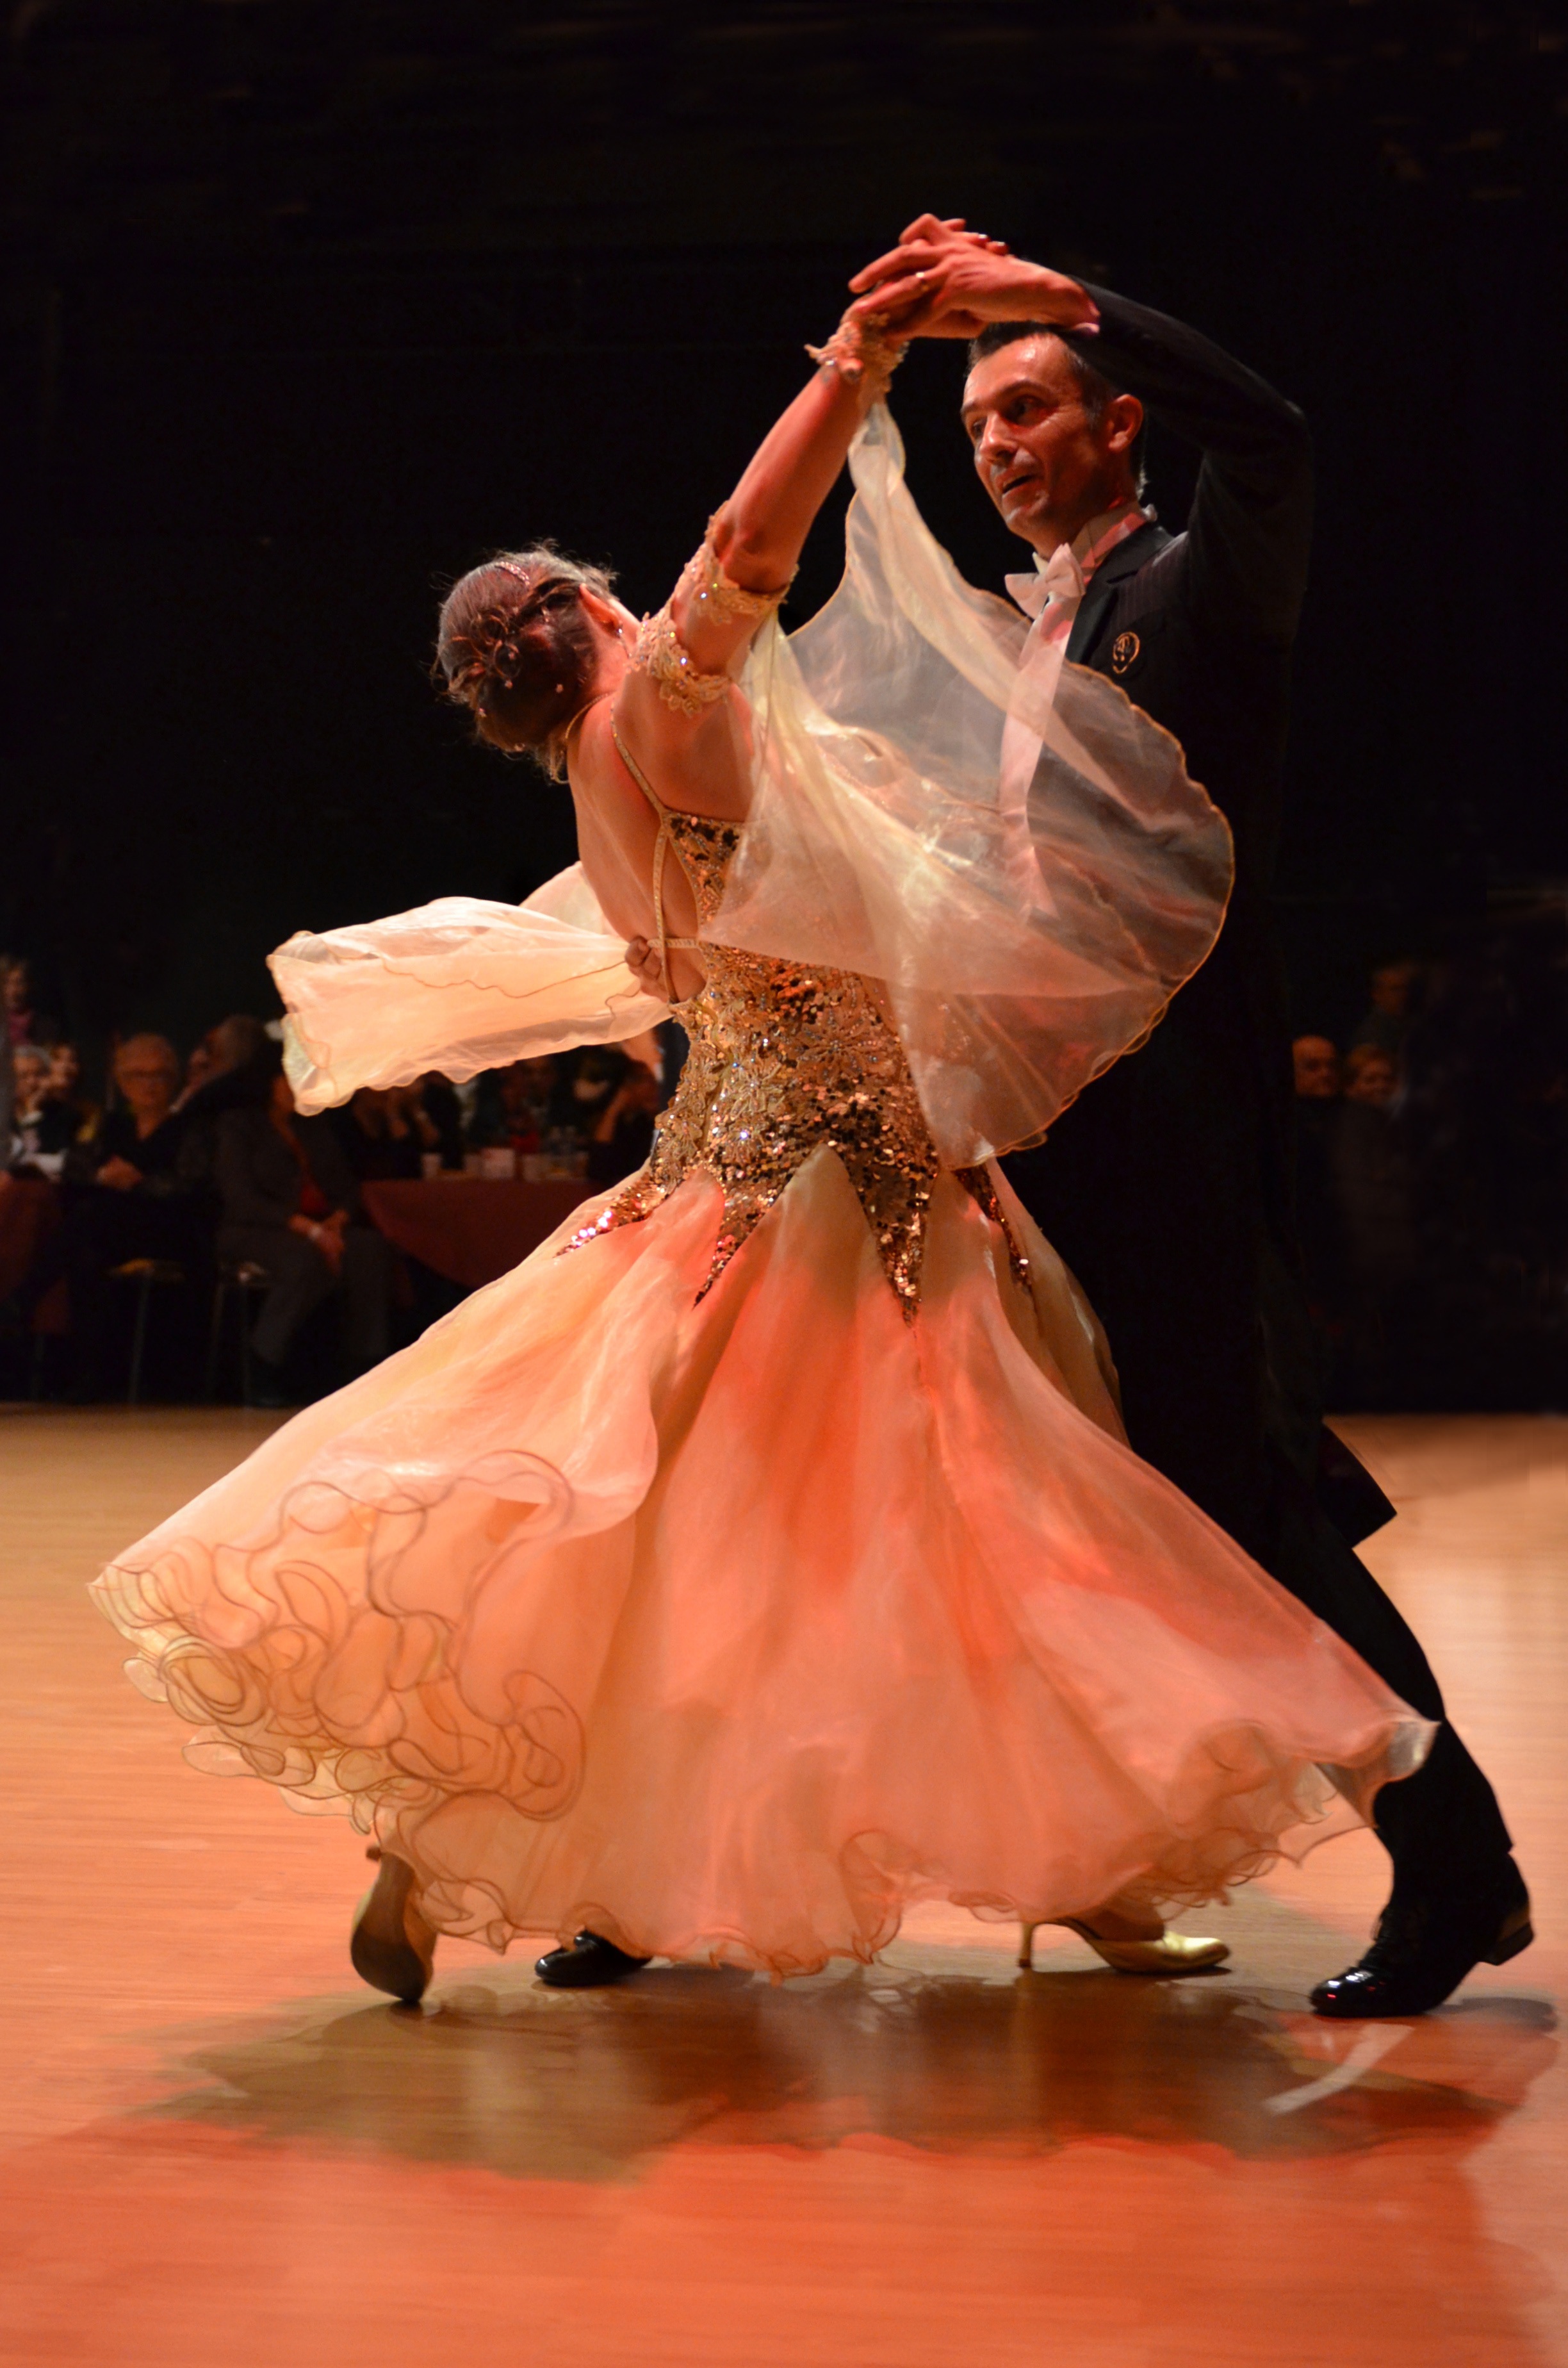
dance, couple, fashion, ballet, performance art, sports, waltz, event, entertainment, performing arts, team sport, musical theatre, dancesport, ballroom dance